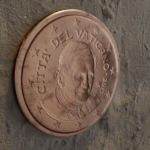
Coin value: 1cent
Country: va
Edition: 2013